S. D. Burman

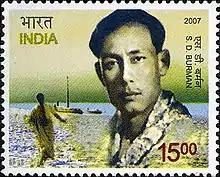
Burman on a 2007 stamp of India, commemorating his 101st birth anniversary

On 1 October 2007, marking his 101st birth anniversary, the Indian Postal Service released a commemorative postage stamp, in Agartala, where an exhibition on his life and work was also inaugurated; the state government of Tripura also confers the yearly "Sachin Dev Burman Memorial Award" in music.